Bombardier CRJ100/200

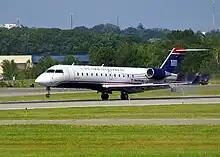
An Air Wisconsin (d/b/a US Airways Express) CRJ200 landing at Portland International Jetport

German airline Lufthansa CityLine, a subsidiary of the nation's flag carrier operator Lufthansa, served as the launch customer for the CRJ100. Throughout the type's production life, it continued to be a major customer of the CRJ series. During 2001, following Lufthansa's acquisition of 25 per cent of regional airliner Eurowings, the airline ordered 15 CRJ200s with options for 30 more as part of a strategic move towards fleet commonality with Lufthansa Skyline.